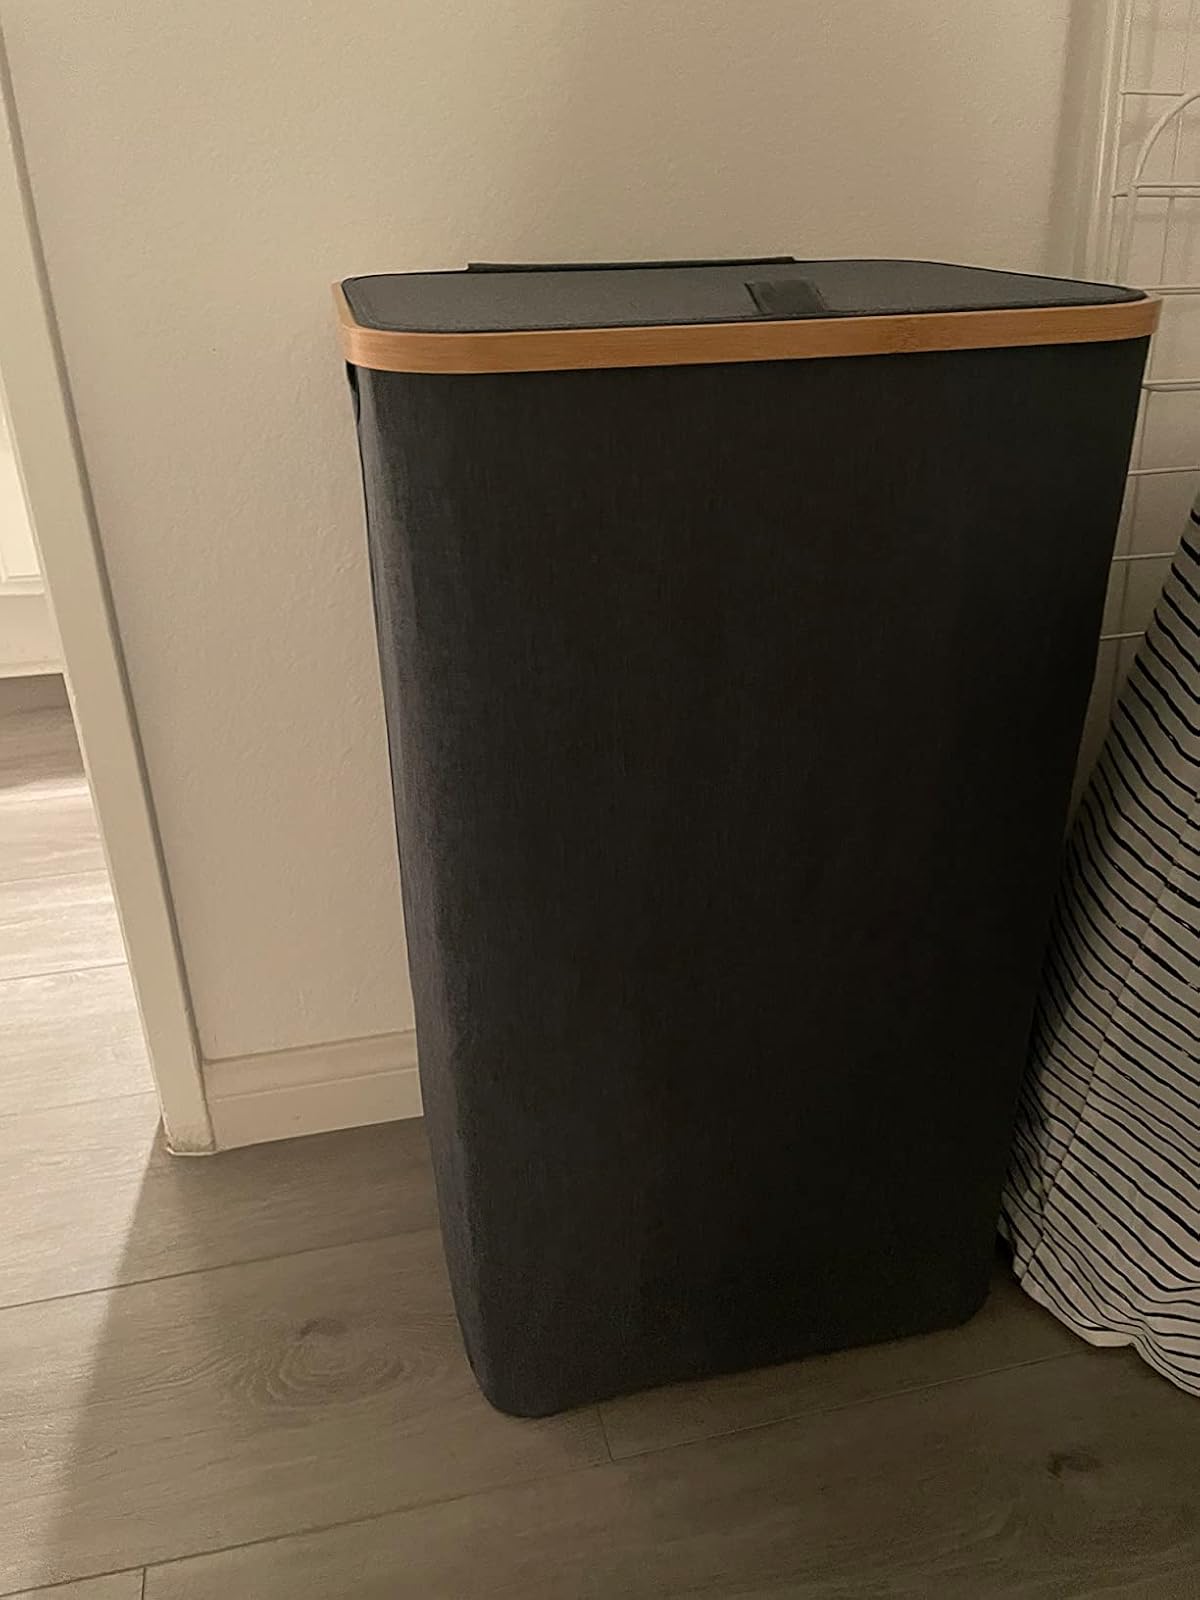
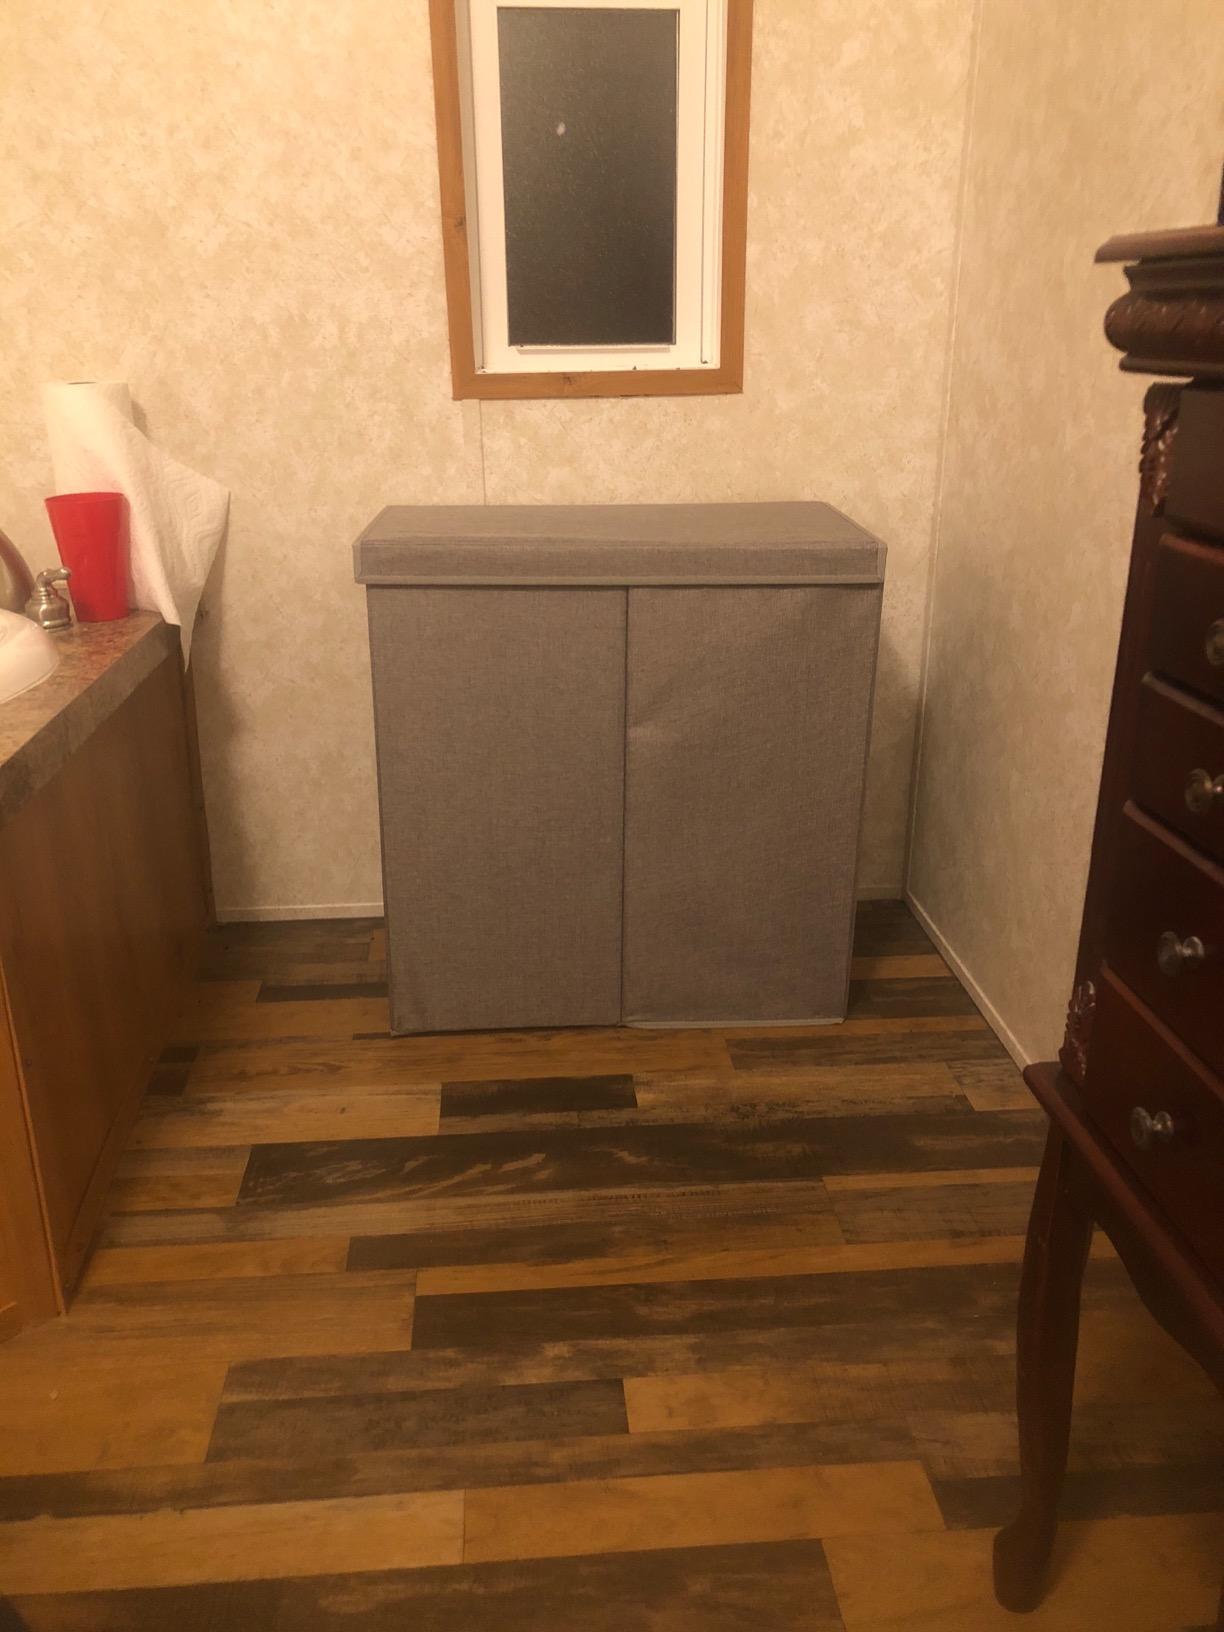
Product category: items_hamper
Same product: no